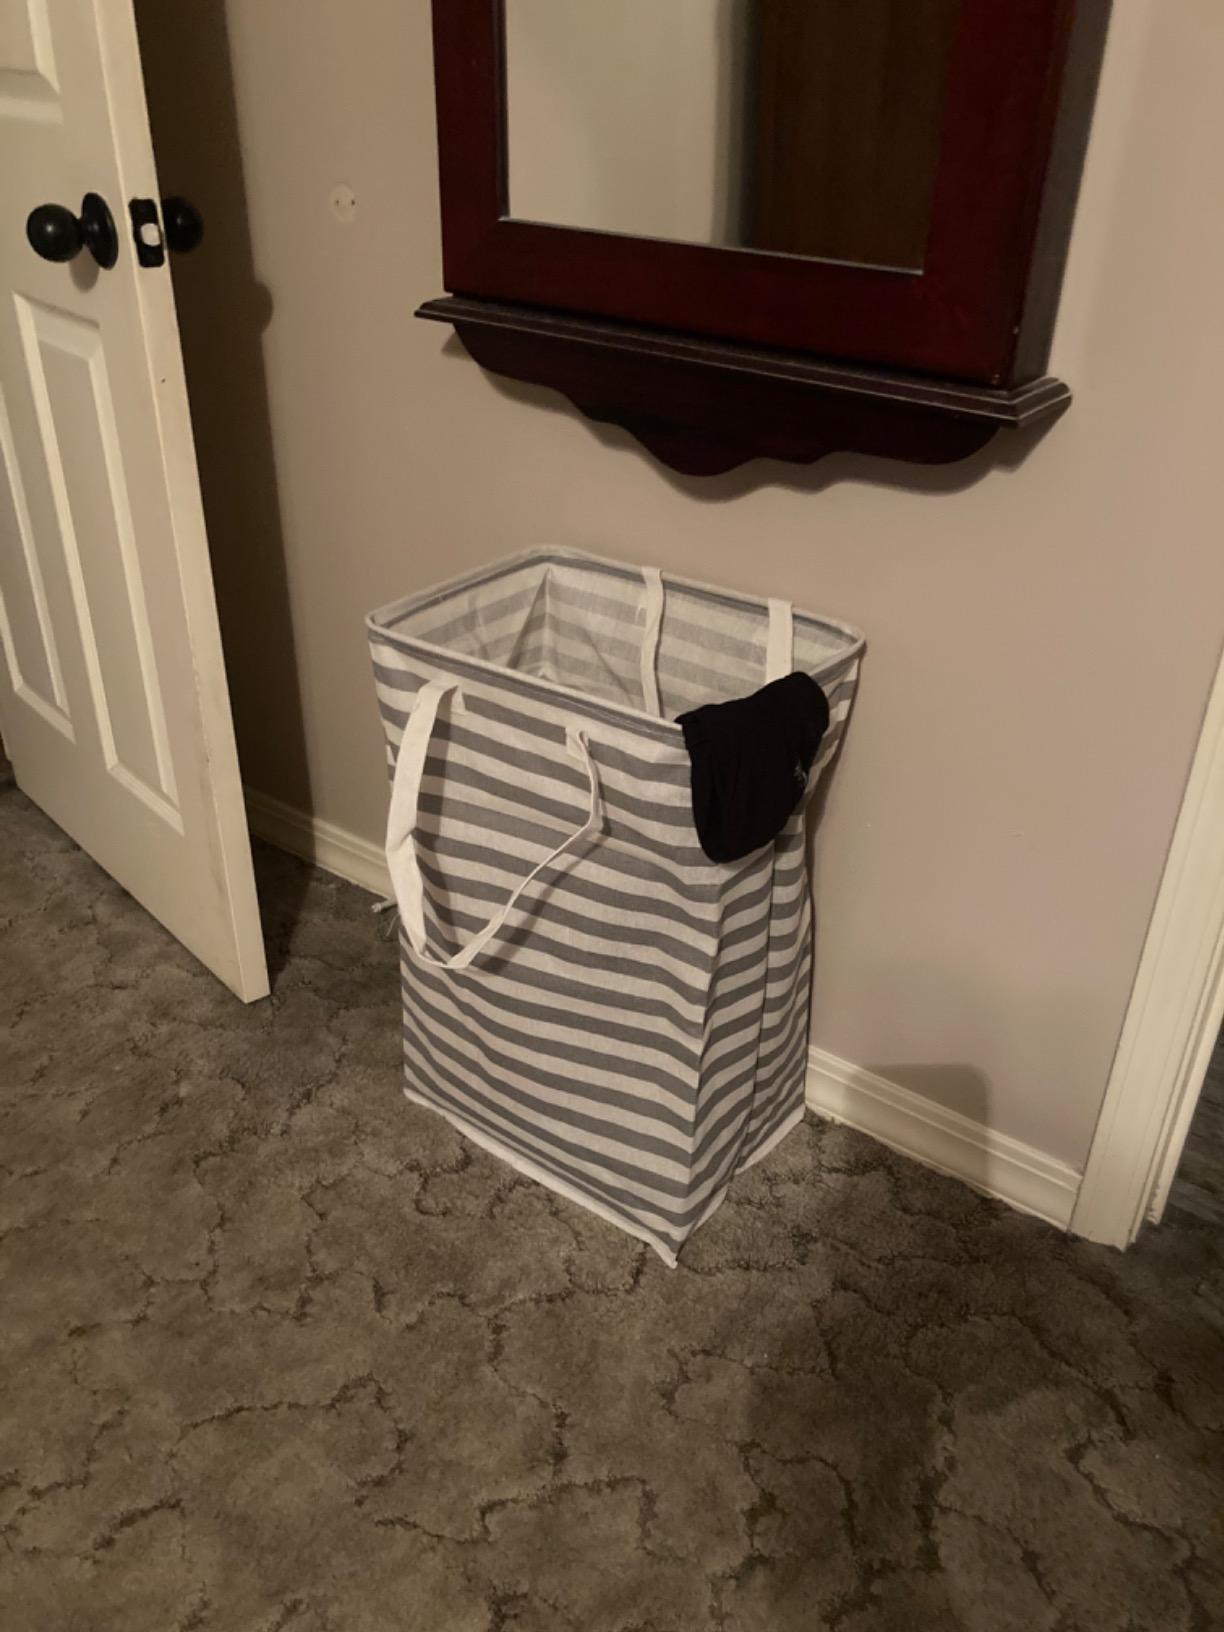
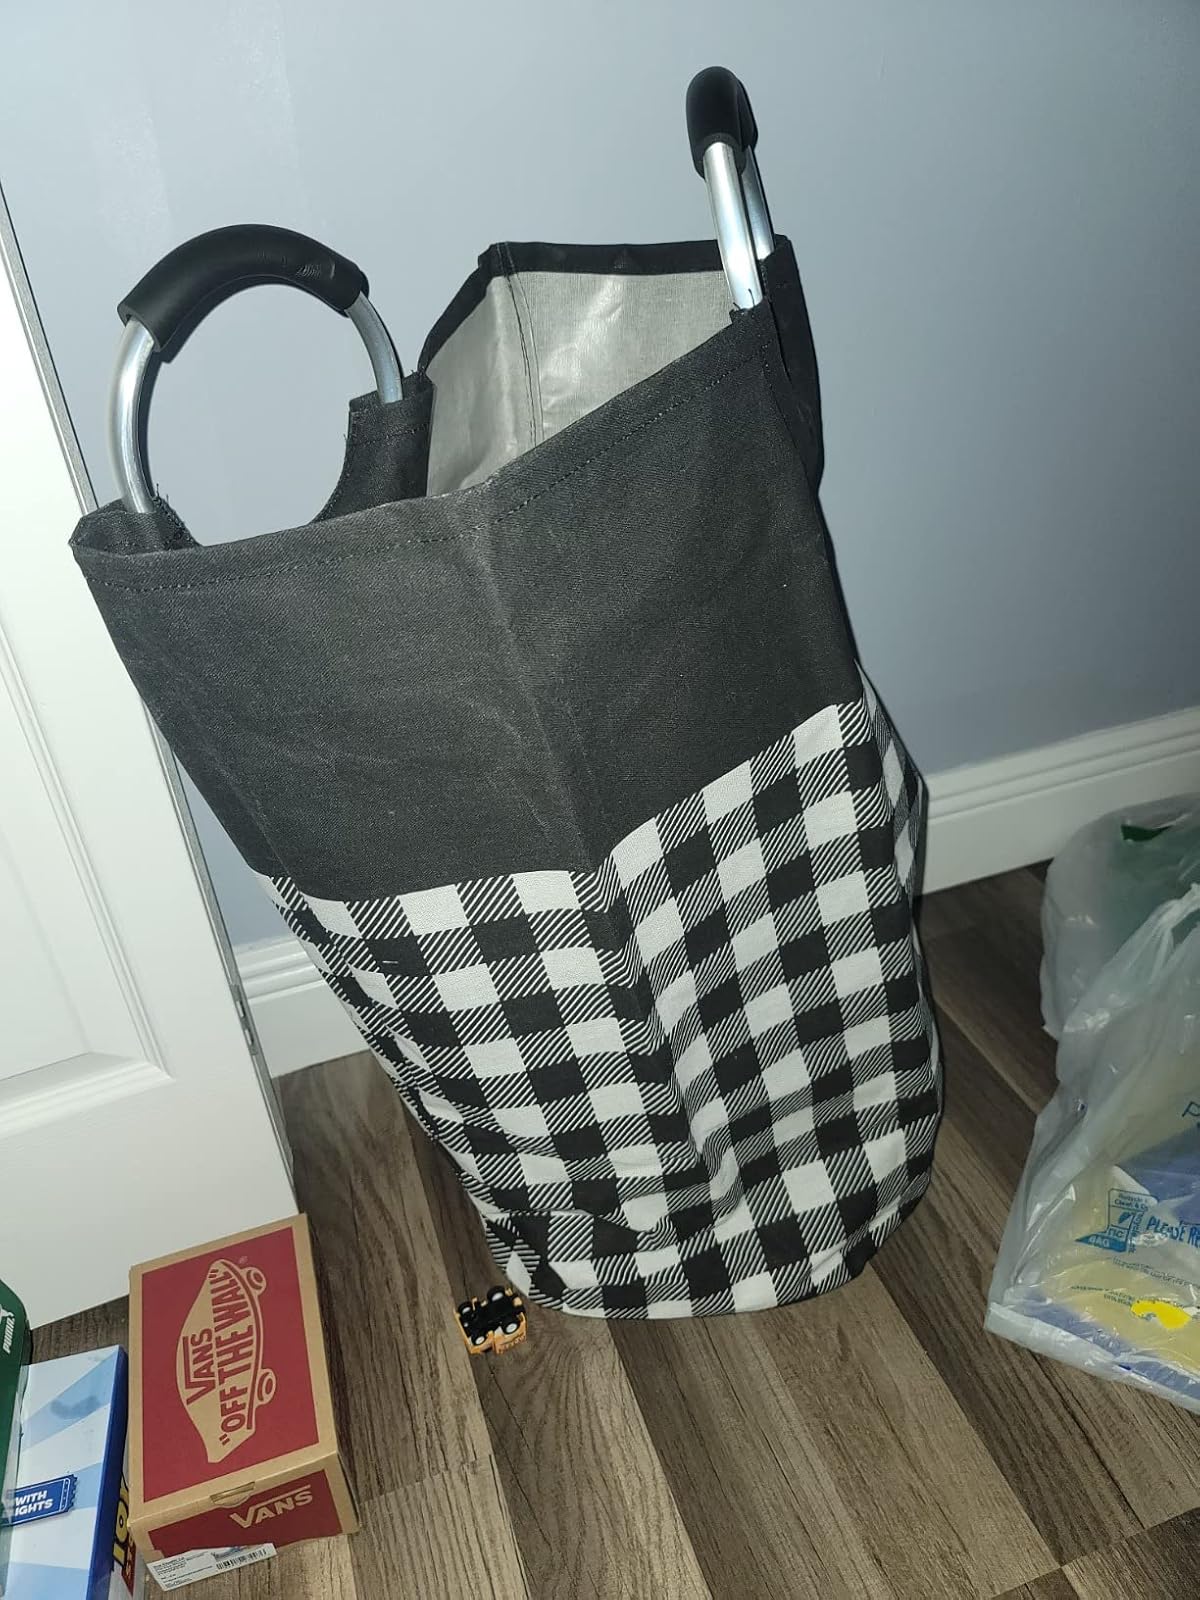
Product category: items_hamper
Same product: no